Melbourne, Florida

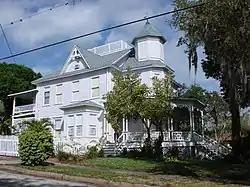
Gleason House

The east–west street named Brevard Drive was historically the "center" of town, with addresses called "north" and "south" of this street. The north–south Babcock Street provided the same centerline for "east" and "west" directions.